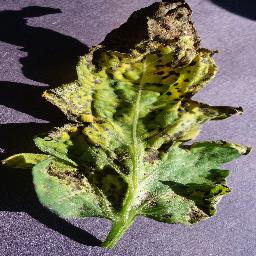
Label: Tomato___Septoria_leaf_spot